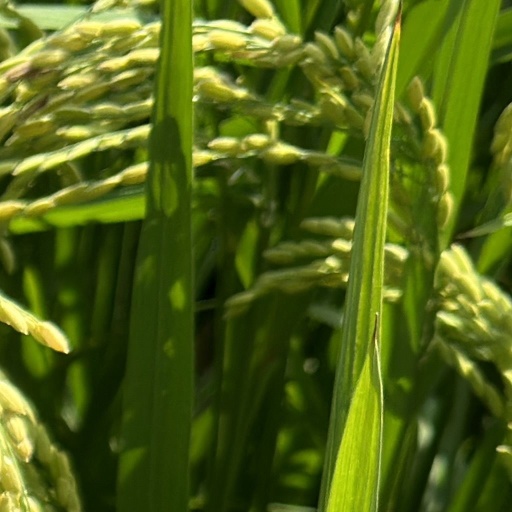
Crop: rice